Louise of Sweden

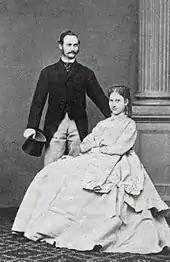
Crown Prince Frederick and Princess Louise.

Louise and Frederick had been introduced to each other the first time in 1862, when the Princess was eleven and the Prince nineteen years old. However, Charles XV did not wish to force his beloved daughter into an arranged marriage, and therefore left the final decision entirely to her own taste. On 14 April 1868, a meeting was arranged between Louise and Frederick at Bäckaskog Castle in Scania. As the matter was dependent upon whether Louise would like Frederick or not, the guests had not been informed about the purpose of the meeting. Except for Frederick, only the Danish King was present from the Danish royal family. Upon meeting each other, both were apparently pleased, and Louise agreed to the marriage. The couple were engaged on 15 June 1868 at Bäckaskog Castle.